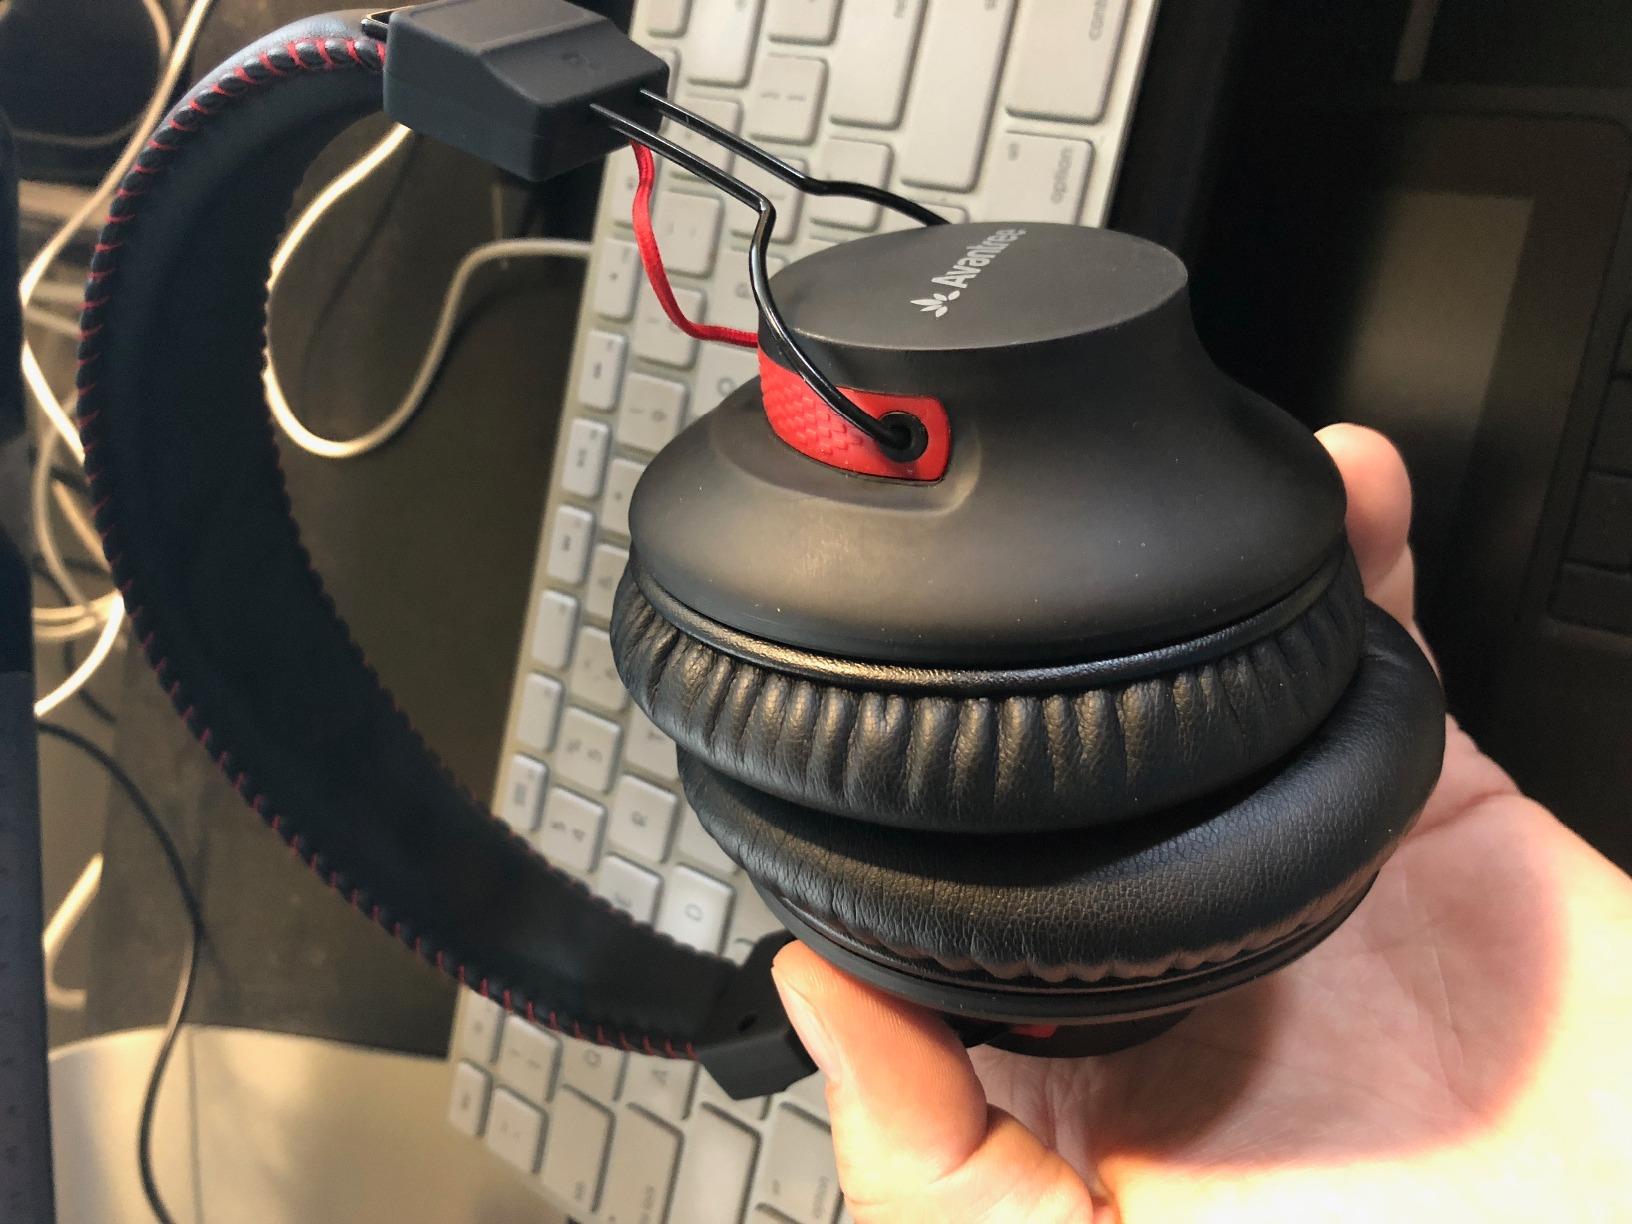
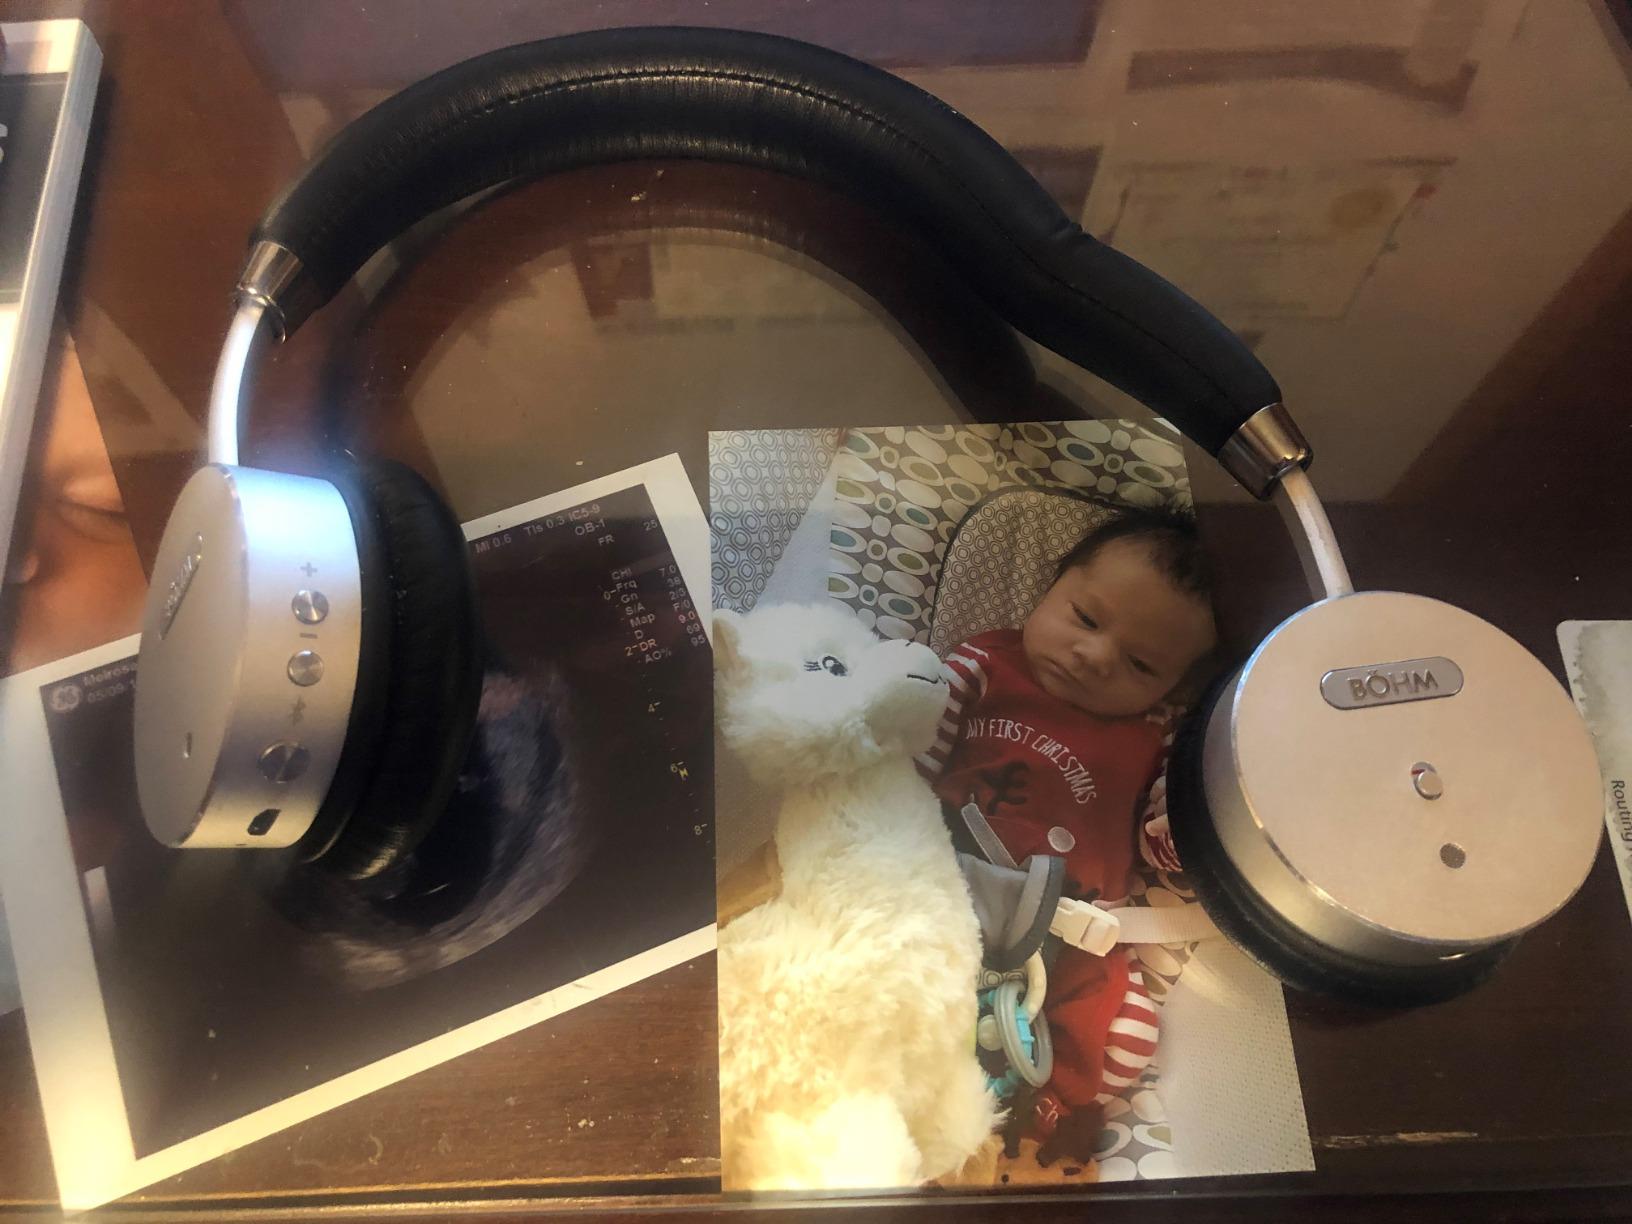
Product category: headphones
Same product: no